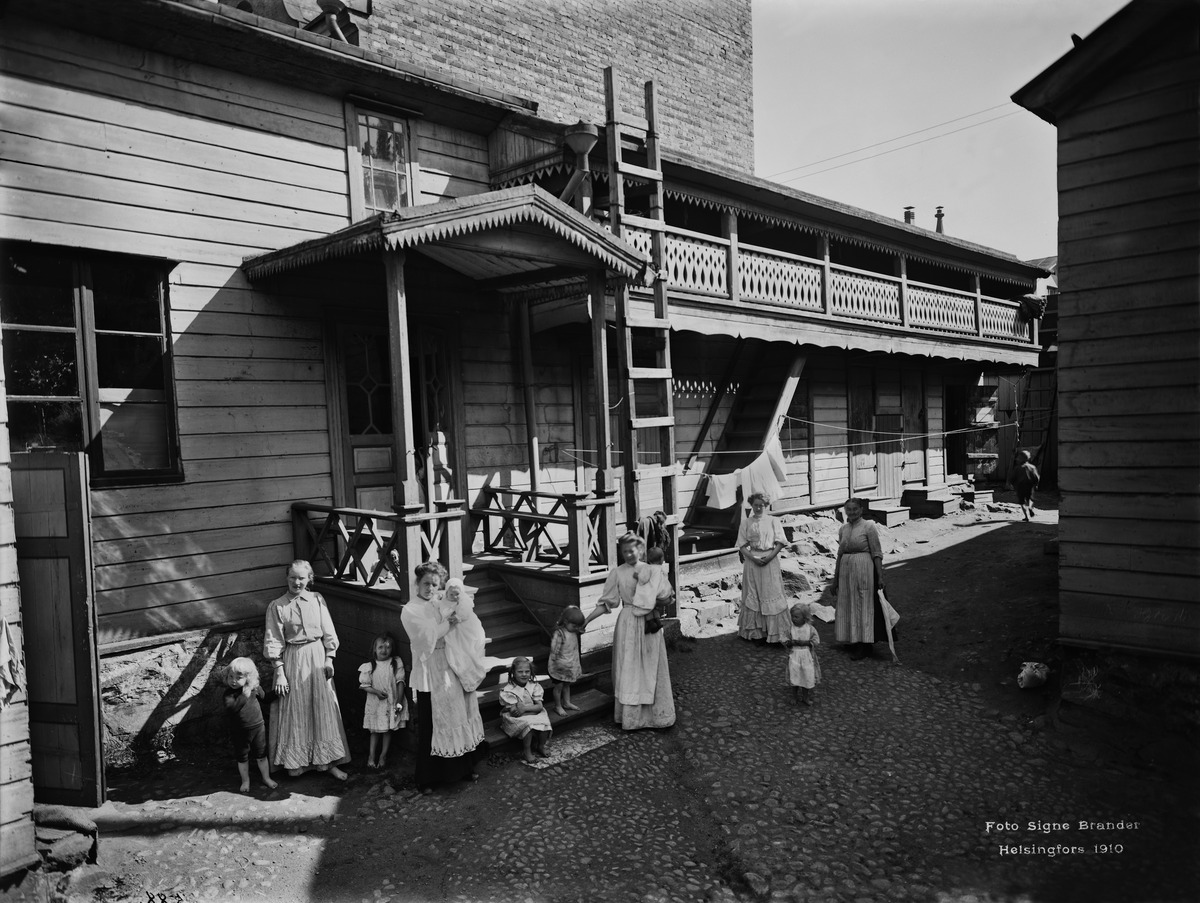
Kruununhaankatu 3 pihan puolelta
sisällön kuvaus: Kruununhaankatu 3 pihan puolelta. mustavalkoinen
Kuvaaja: Brander, Signe, valokuvaaja
Ajankohta: kuvausaika 1910
Paikka: Suomi, Uusimaa, Helsinki, Kruununhaka Helsinki, Kruununhaankatu 3
Aiheet: puurakennukset, perheet, aitat, lapset, naiset, vaatteet, pukeutuminen, pihat